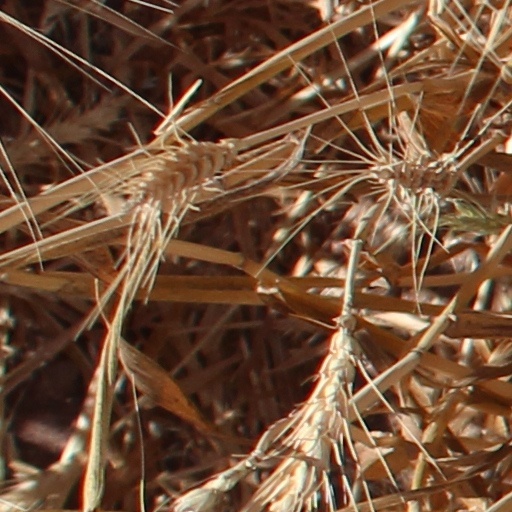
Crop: wheat